Italian Chileans

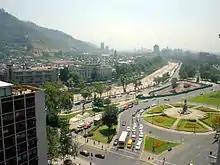
La Plaza Baquedano of Santiago is commonly called "Plaza Italia."

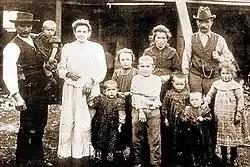
Family Castagna in 1910, who emigrated from Pavullo, Italy to Capitán Pastene

Italian emigration in Chile was limited to a few tens of Italians during the centuries of the Spanish colony.